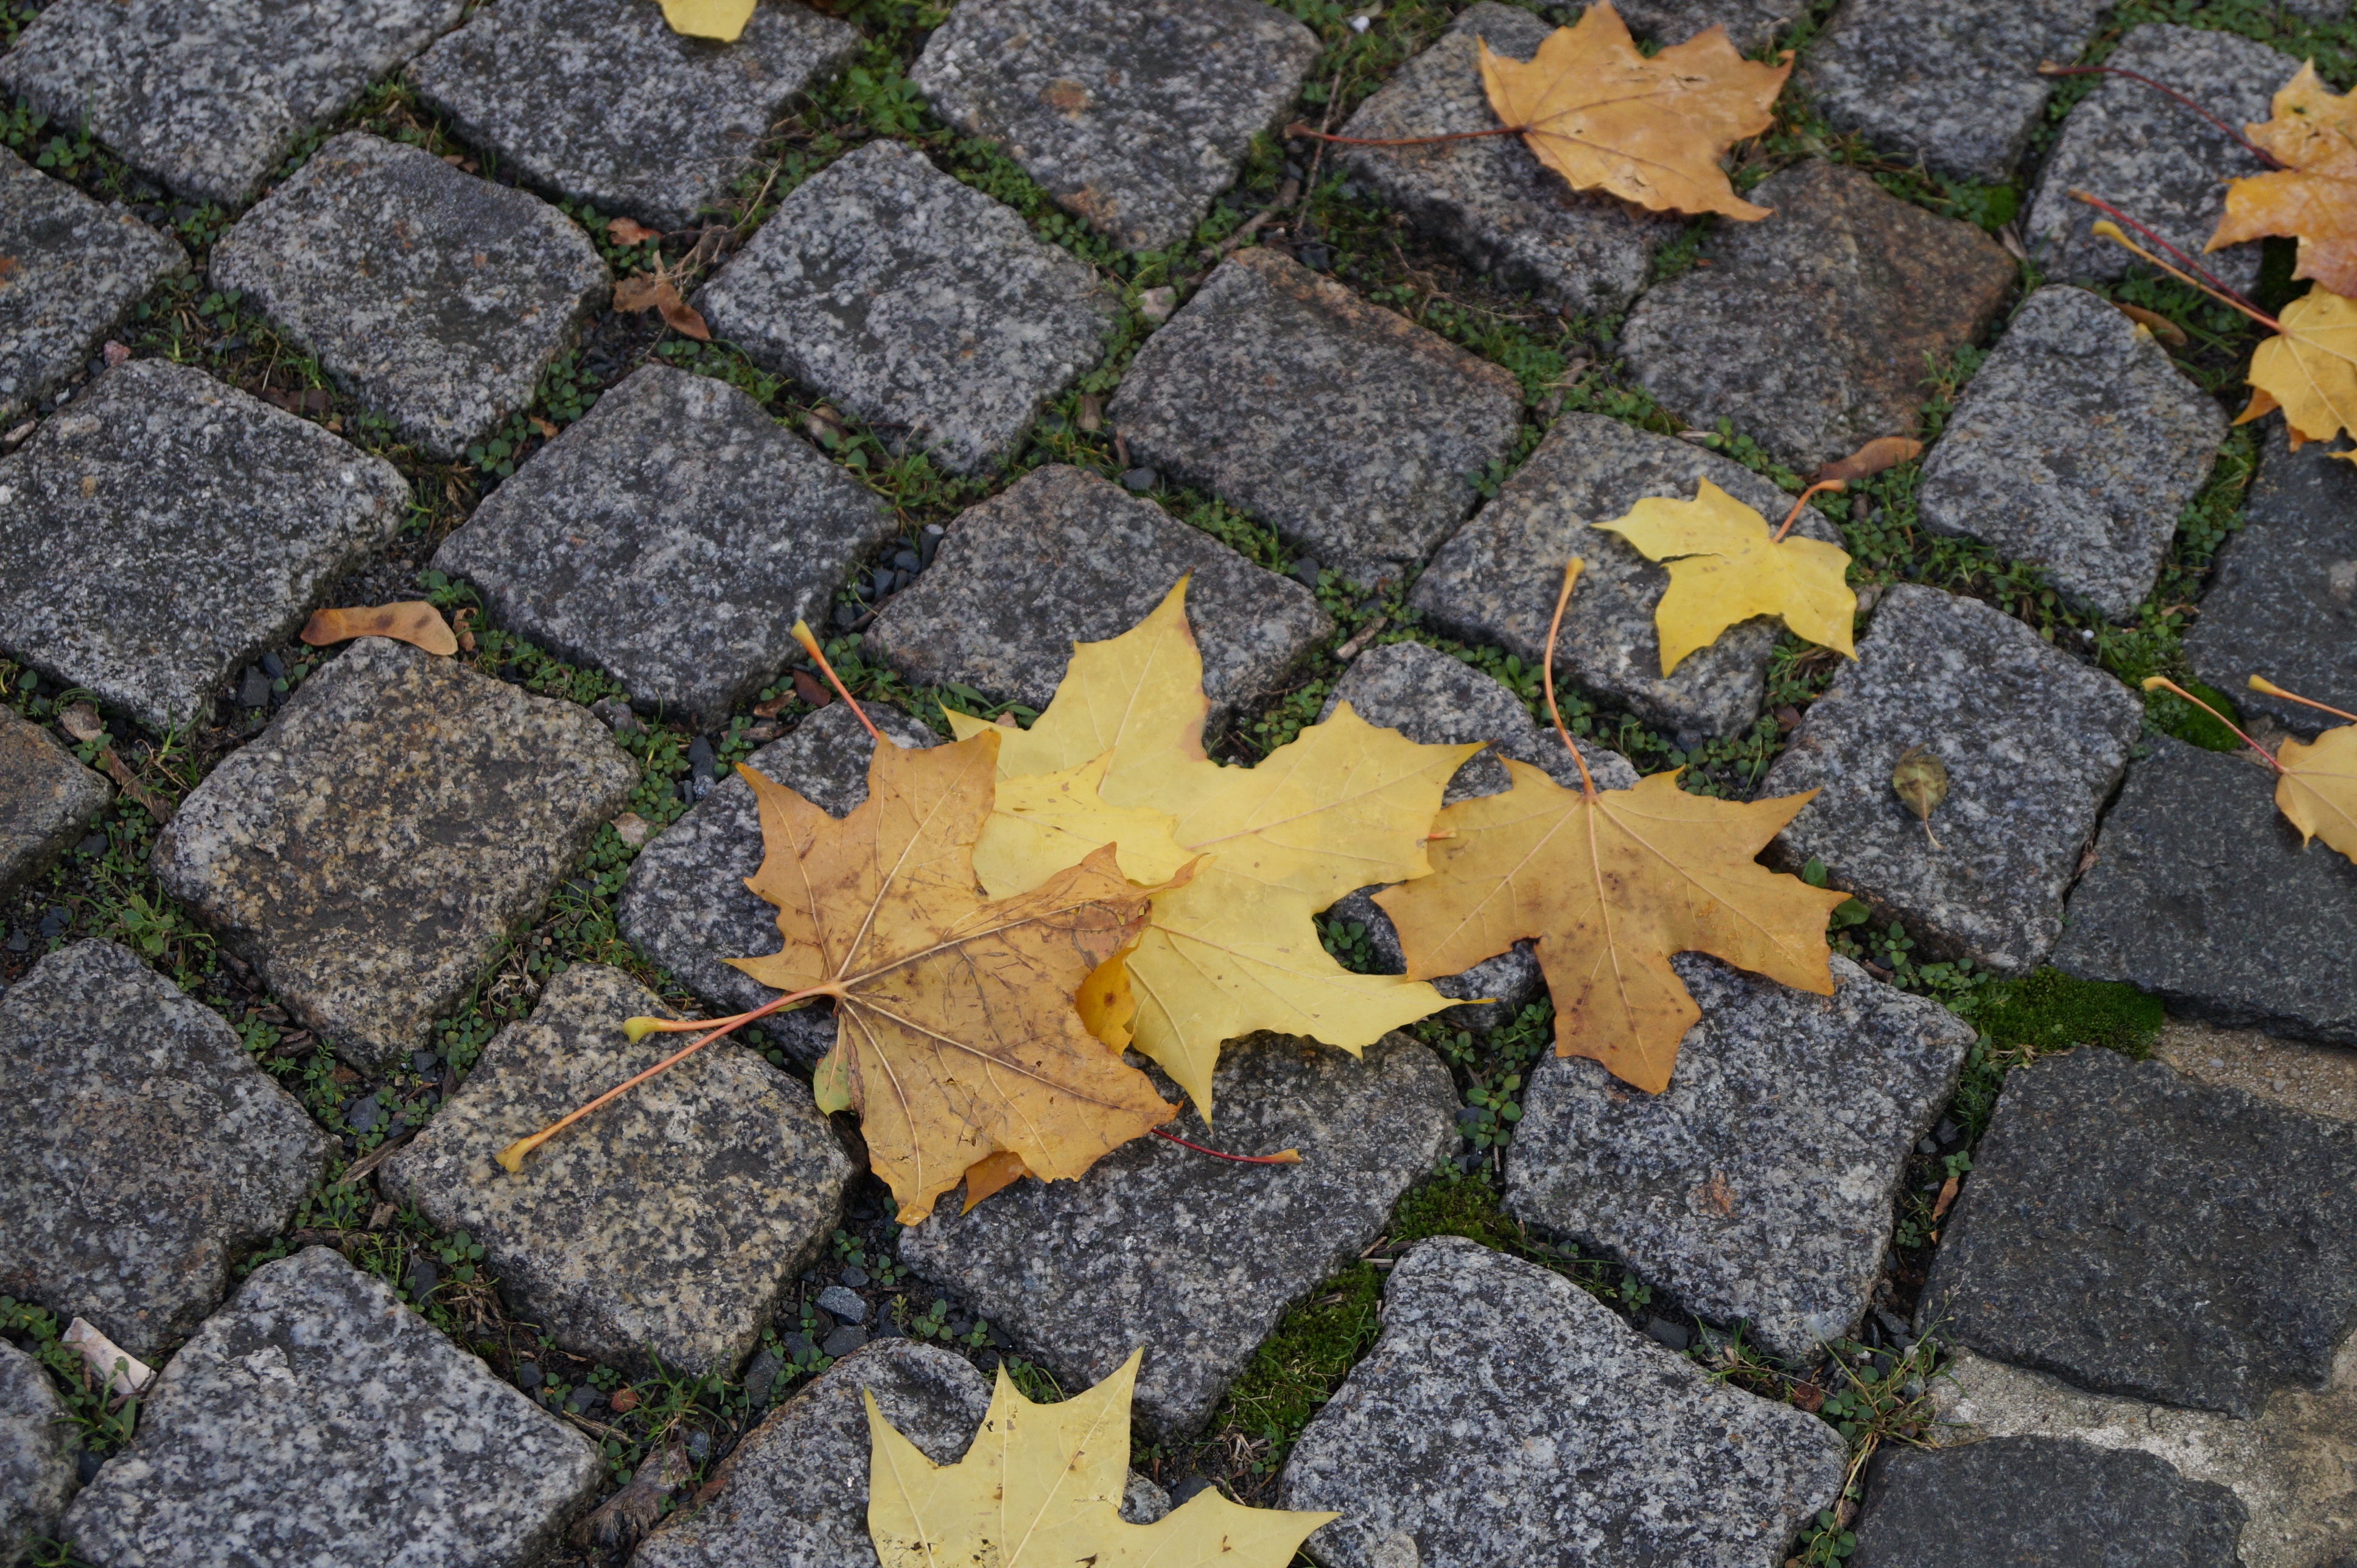
tree, nature, grass, rock, plant, texture, leaf, flower, cobblestone, wall, asphalt, golden, autumn, soil, yellow, season, maple leaf, leaves, transience, leaves in the autumn, golden autumn, flooring, road surface, woody plant